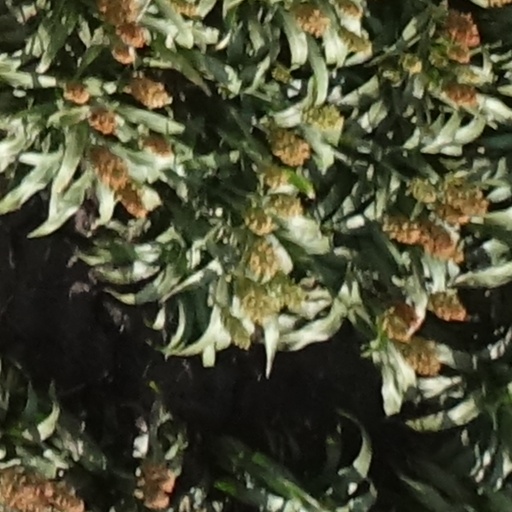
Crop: sorghum